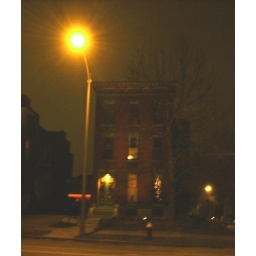
house by streetlight